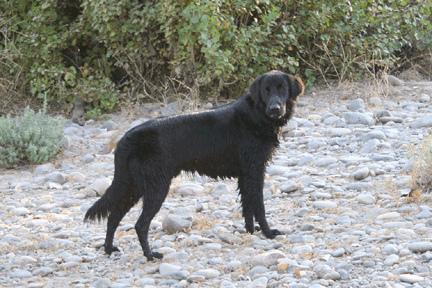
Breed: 206-n000047-flat_coated_retriever